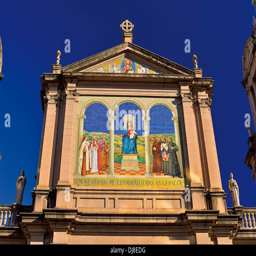
outdoor painting of the mother of person